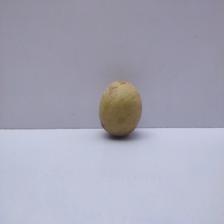
Size: Medium